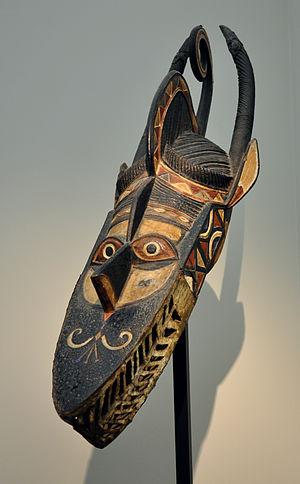
Les masques de la Guinée, comme dans la plupart des pays d'Afrique, revêtent une grande importance lors des différentes cérémonies qui ponctuent la vie des populations. Dans un certain nombre de cérémonies, en particulier les bagas, la sortie des masques est associée à celle des marionnettes.
Les Nalu sont une population d'Afrique de l'Ouest, vivant notamment en Guinée et en Guinée-Bissau.